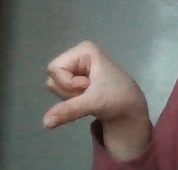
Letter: waw